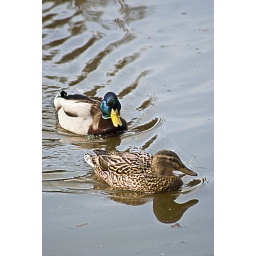
2 mallard ducks swimming in the lake at Virginia Water, Surrey, UK.